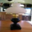
Label: lamp